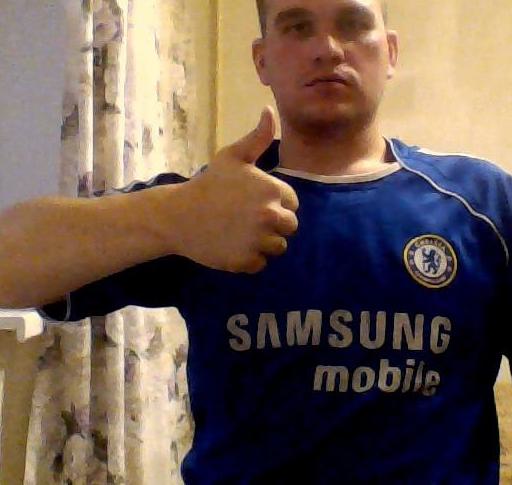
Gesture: like